Sandra Giles

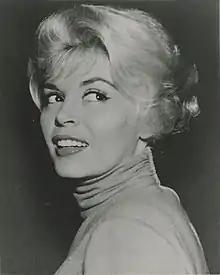

Sandra Giles, born Lelia Bernice Giles, (July 24, 1932 – December 25, 2016) was an American actress and model. She was best known for her film debut role in "Daddy-O" in 1958.